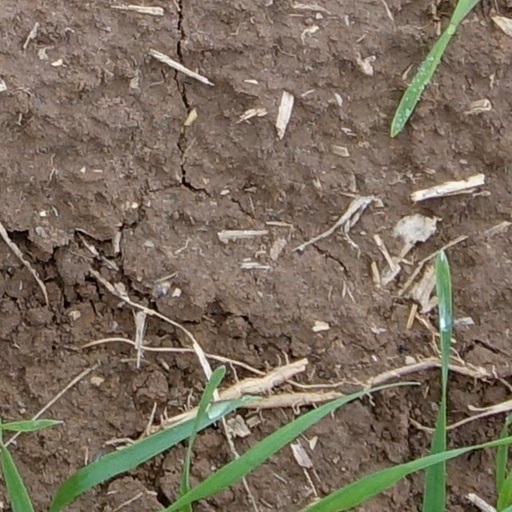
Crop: wheat